2024 European Rugby Champions Cup final

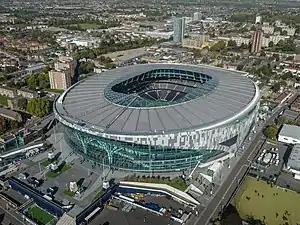
The match took place at the Tottenham Hotspur Stadium

The 2024 European Rugby Champions Cup final was the final match of the 2023–24 European Rugby Champions Cup, and the 29th European club rugby final in general. It was contested by Leinster and Toulouse, the two most decorated clubs in the competition's history.